Todd Duncan (author)

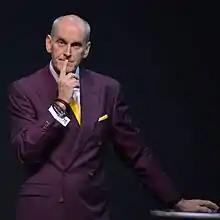
Duncan speaking at his annual Sales Mastery Event

Todd Duncan is an American author and motivational speaker. He founded The Duncan Group, a mortgage sales training and consulting company, in 1992.